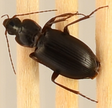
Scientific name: Calathus advena
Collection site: Rocky Mountains NEON (RMNP), plot RMNP_007